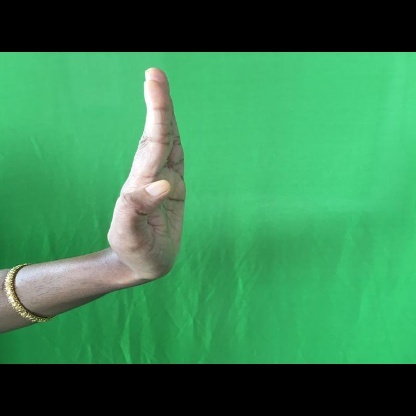
Mudra: Pathaka